North Norwich, New York

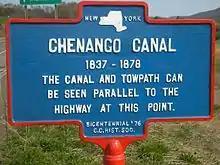
Historic marker of the Chenango Canal, canal and towpath at North Norwich

The first settlement began "circa" 1794. The town of North Norwich was established in 1849 from the northern part of the town of Norwich.